Flow-based programming

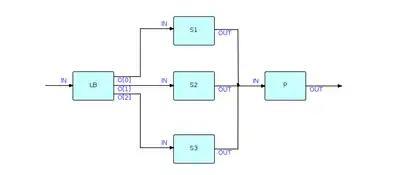
Example of multiplexing

When computers usually had a single processor, this was useful when a lot of I/O was going on; now that machines usually have multiple processors, this is starting to become useful when processes are CPU-intensive as well. The diagram in this section shows a single "Load Balancer" process distributing data between three processes, labeled S1, S2 and S3, respectively, which are instances of a single component, which in turn feed into a single process on a "first-come, first served" basis.